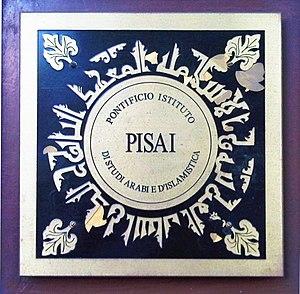
L'Institut pontifical d’études arabes et d’islamologie ou PISAI est un centre d’études fondé sur l'étude de la langue arabe, et de recherche, dont les activités préparent à la rencontre avec les musulmans, « dans le respect et en fonction d’une mutuelle compréhension ».
Richard Kuuia Baawobr M.Afr. est un ecclésiastique ghanéen, ancien supérieur général des Pères blancs et actuel évêque de Wa.